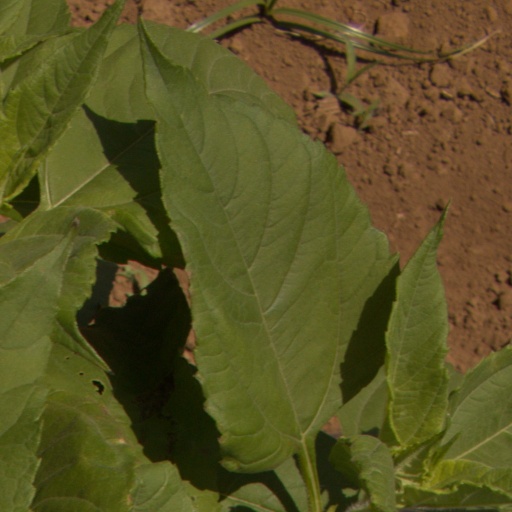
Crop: Jerusalem artichoke